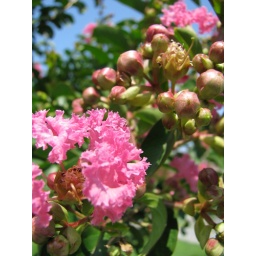
pink in green